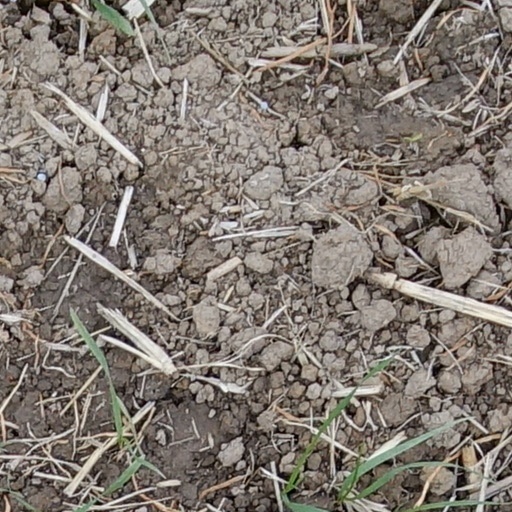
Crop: wheat